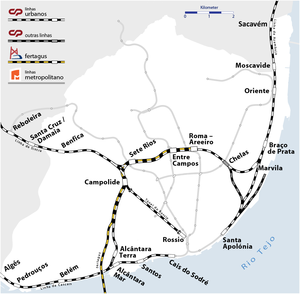
Le nœud ferroviaire du Lisbonne